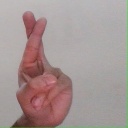
अक्षर: र